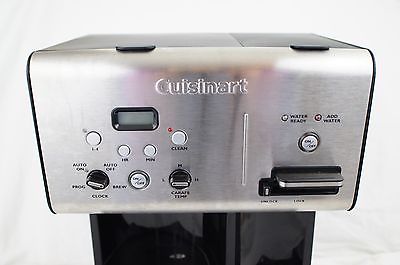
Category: coffee maker